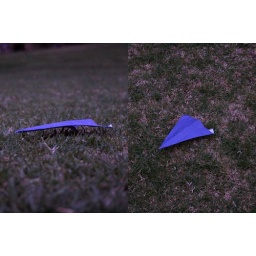
Diptych shot of this blue paper plane I found in the middle of the football field.